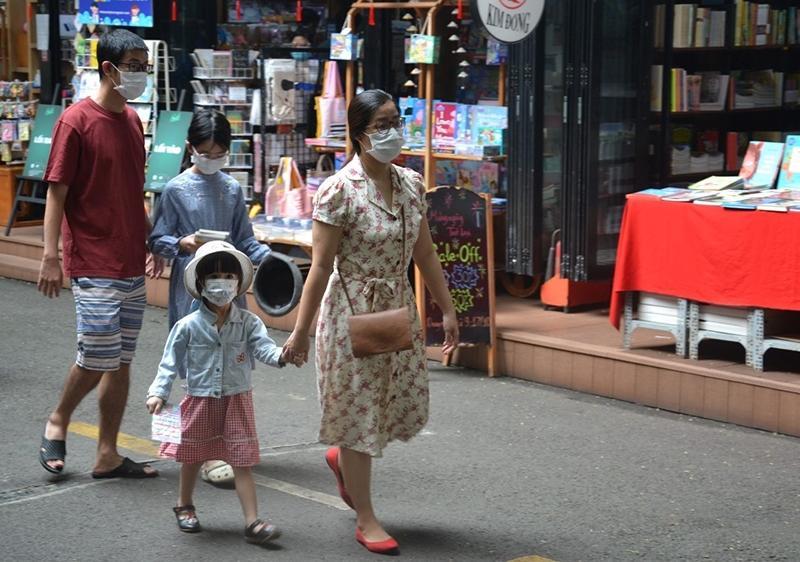
cả bốn người đang đi bộ ngang qua một hiệu sách